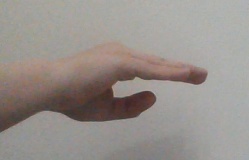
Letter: jeem